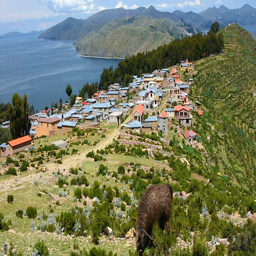
a llama eat grass on a hill